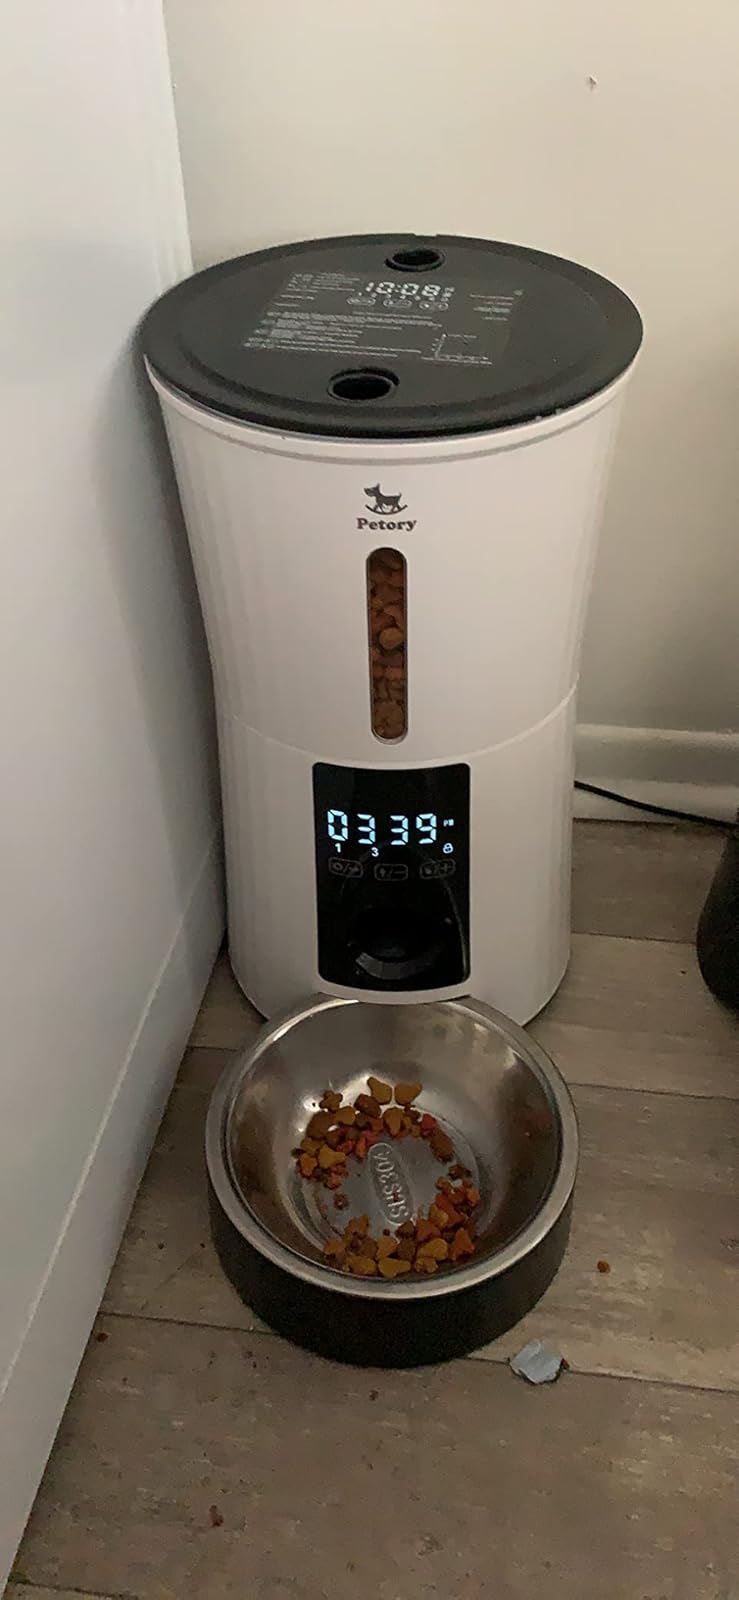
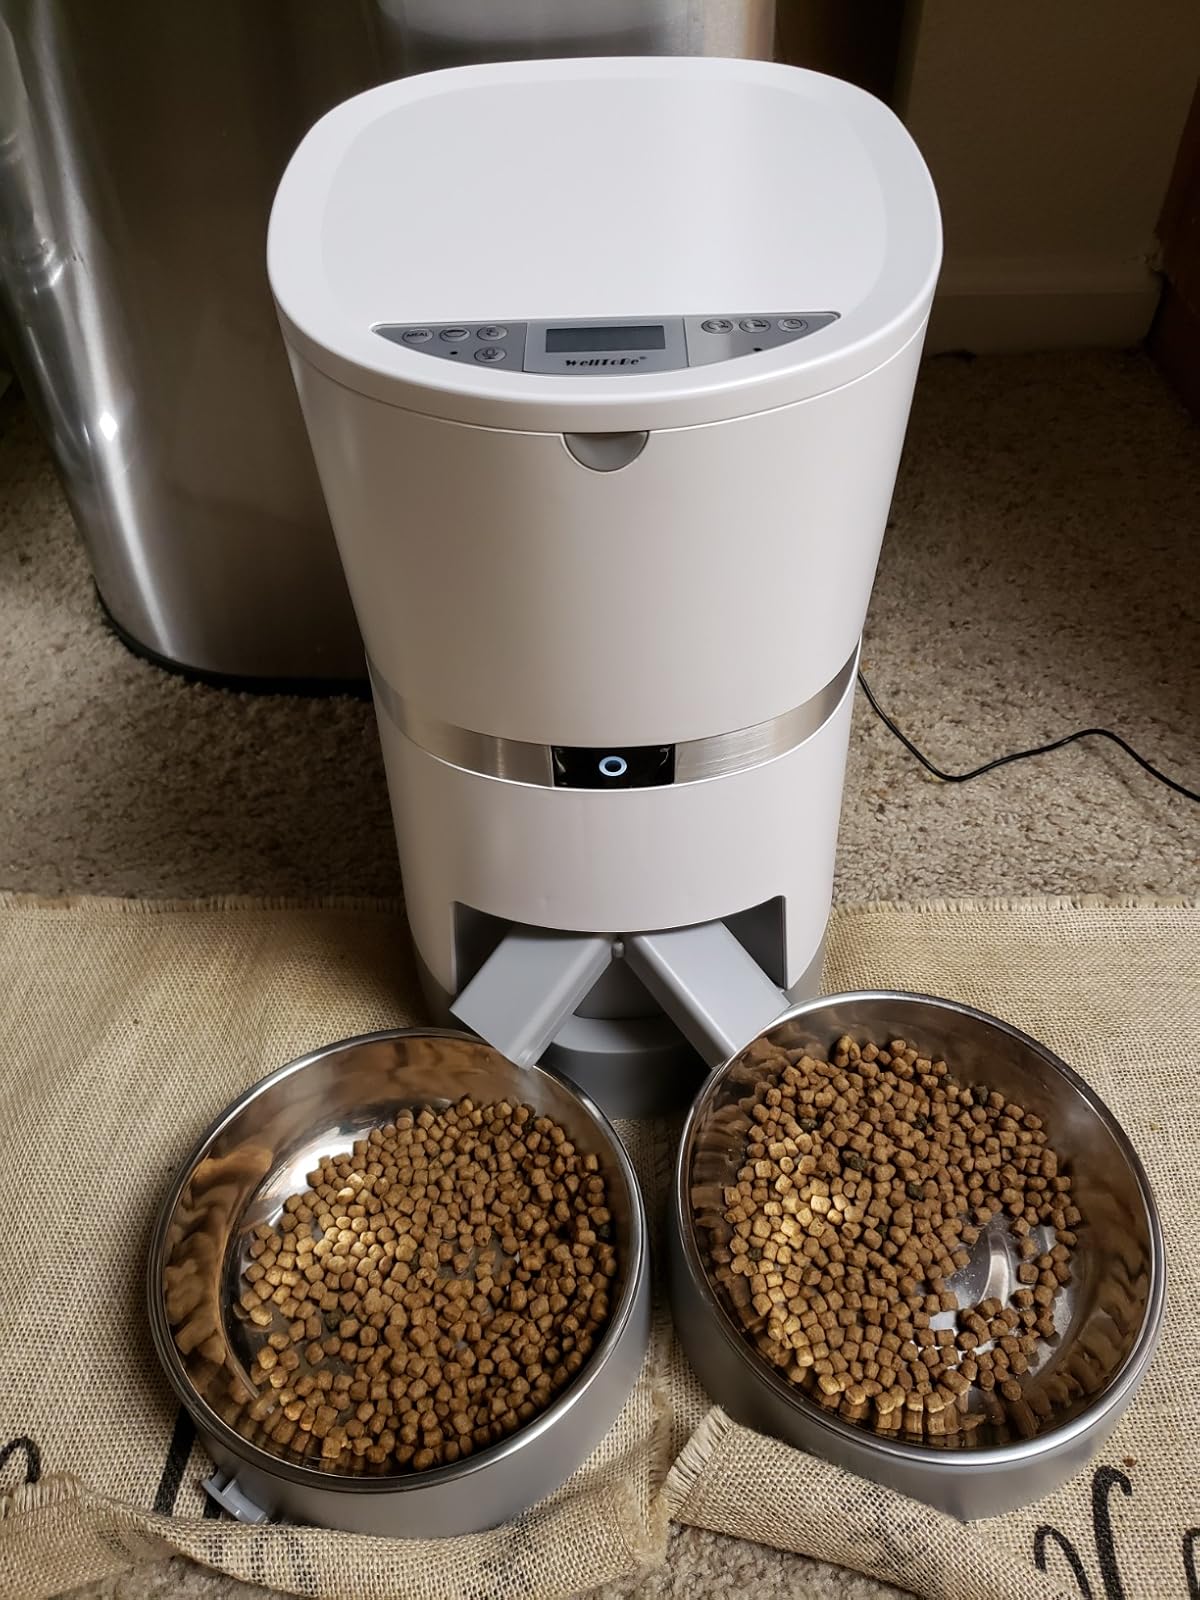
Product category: items_feeder
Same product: no